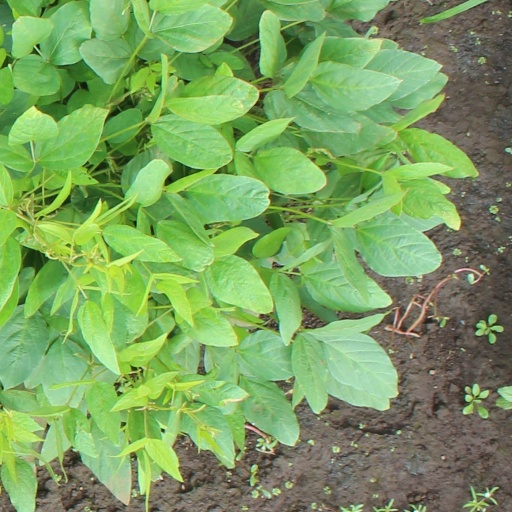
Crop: soybean